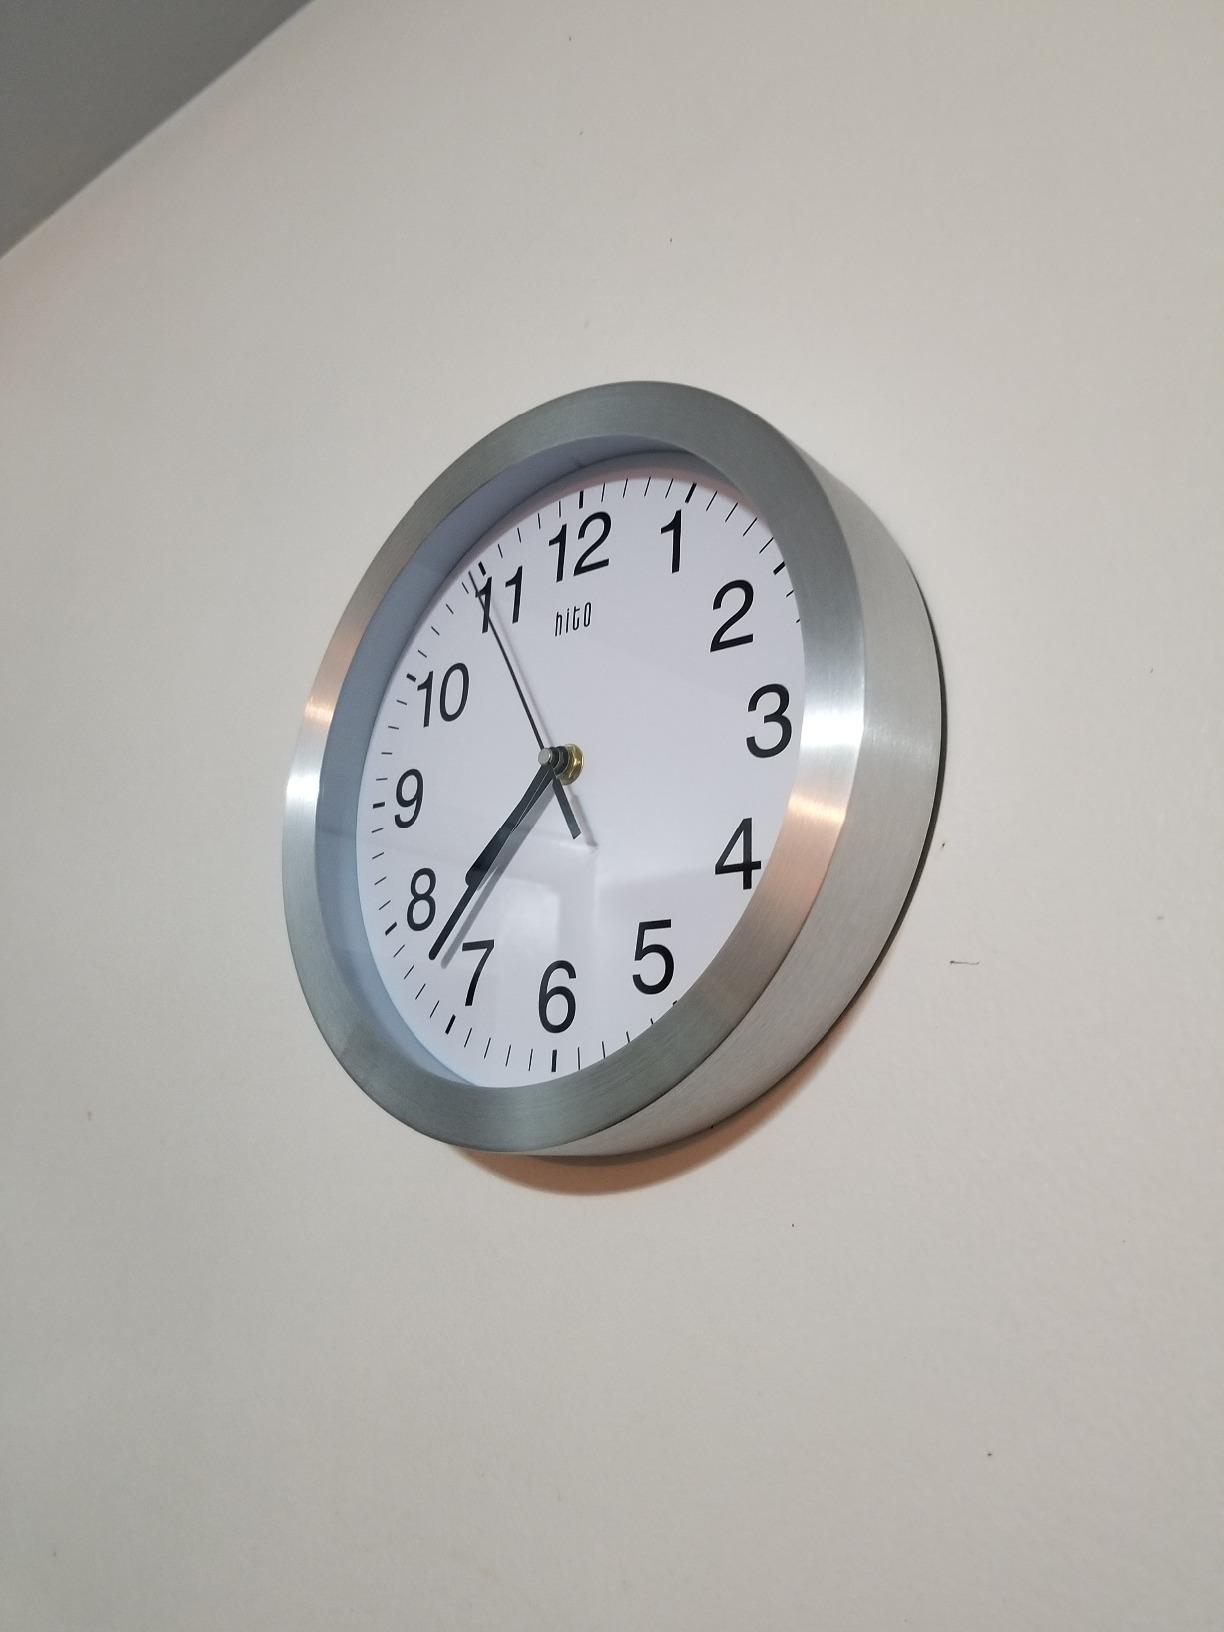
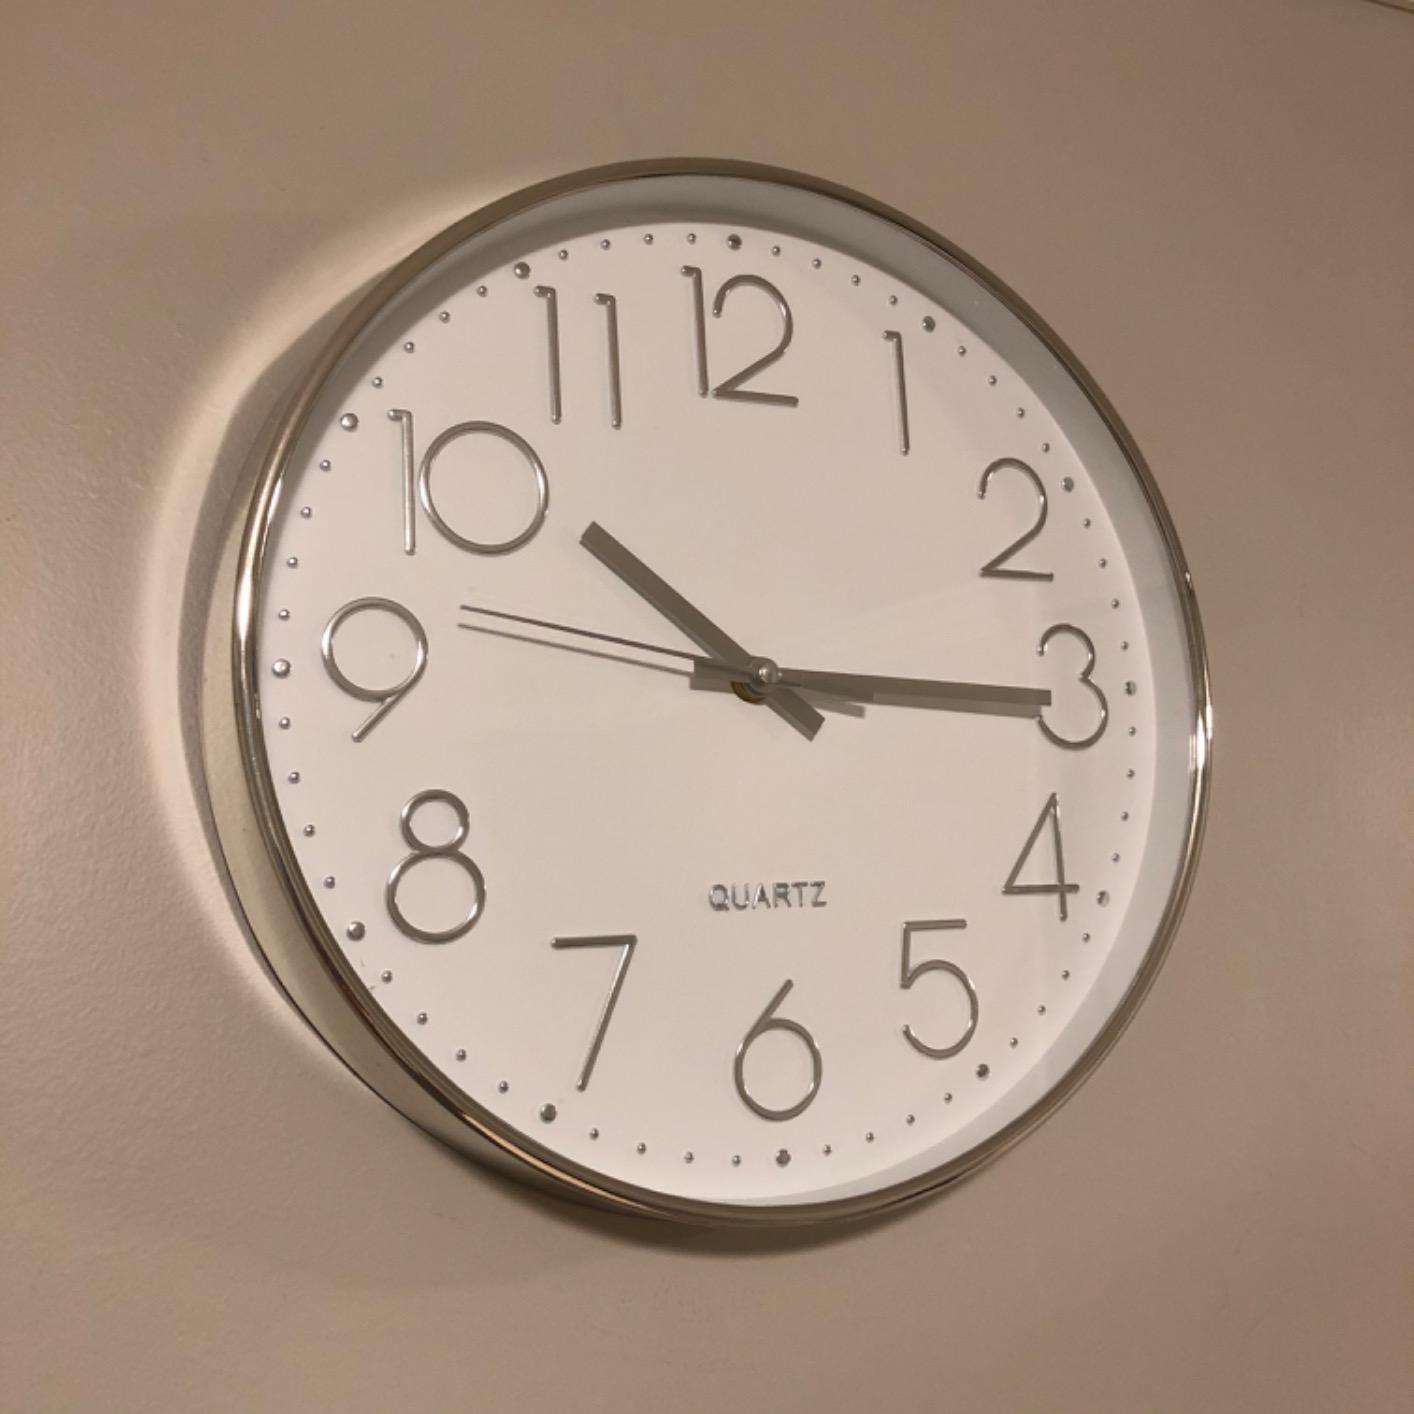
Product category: clock
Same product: no